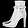
Label: Ankle boot